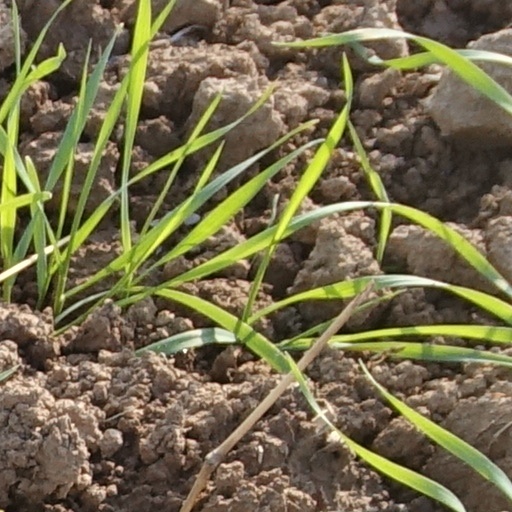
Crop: wheat